Luis Rojas (baseball)

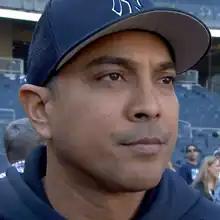
Rojas with the Yankees in 2022

Luis E. Rojas (born September 1, 1981) is a Dominican professional baseball coach and manager. After coaching for the New York Mets of Major League Baseball (MLB) in 2019, he managed the Mets from 2020 to 2021. Rojas joined the New York Yankees as third base coach after the 2021 season. He is the son of Felipe Alou, a former MLB player and manager.